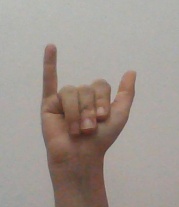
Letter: ya